Ion Drîmbă

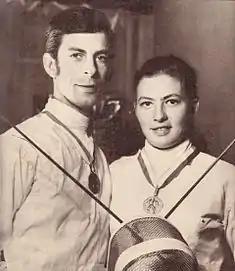
Drîmbă with Ileana Gyulai

Drîmbă was born in 1942 in Timișoara, in a working-class family. His father worked at the post office. He took up fencing aged 8 at the local club "Flacăra roșie" following his elder brother and quickly showed talent: he competed with seniors from the age of 13 both in foil and sabre and joined the national foil team at age 16. In 1959, he won the junior national championships in both weapons.